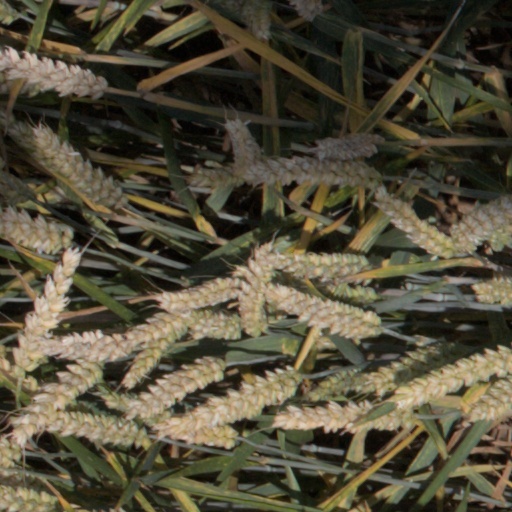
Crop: wheat